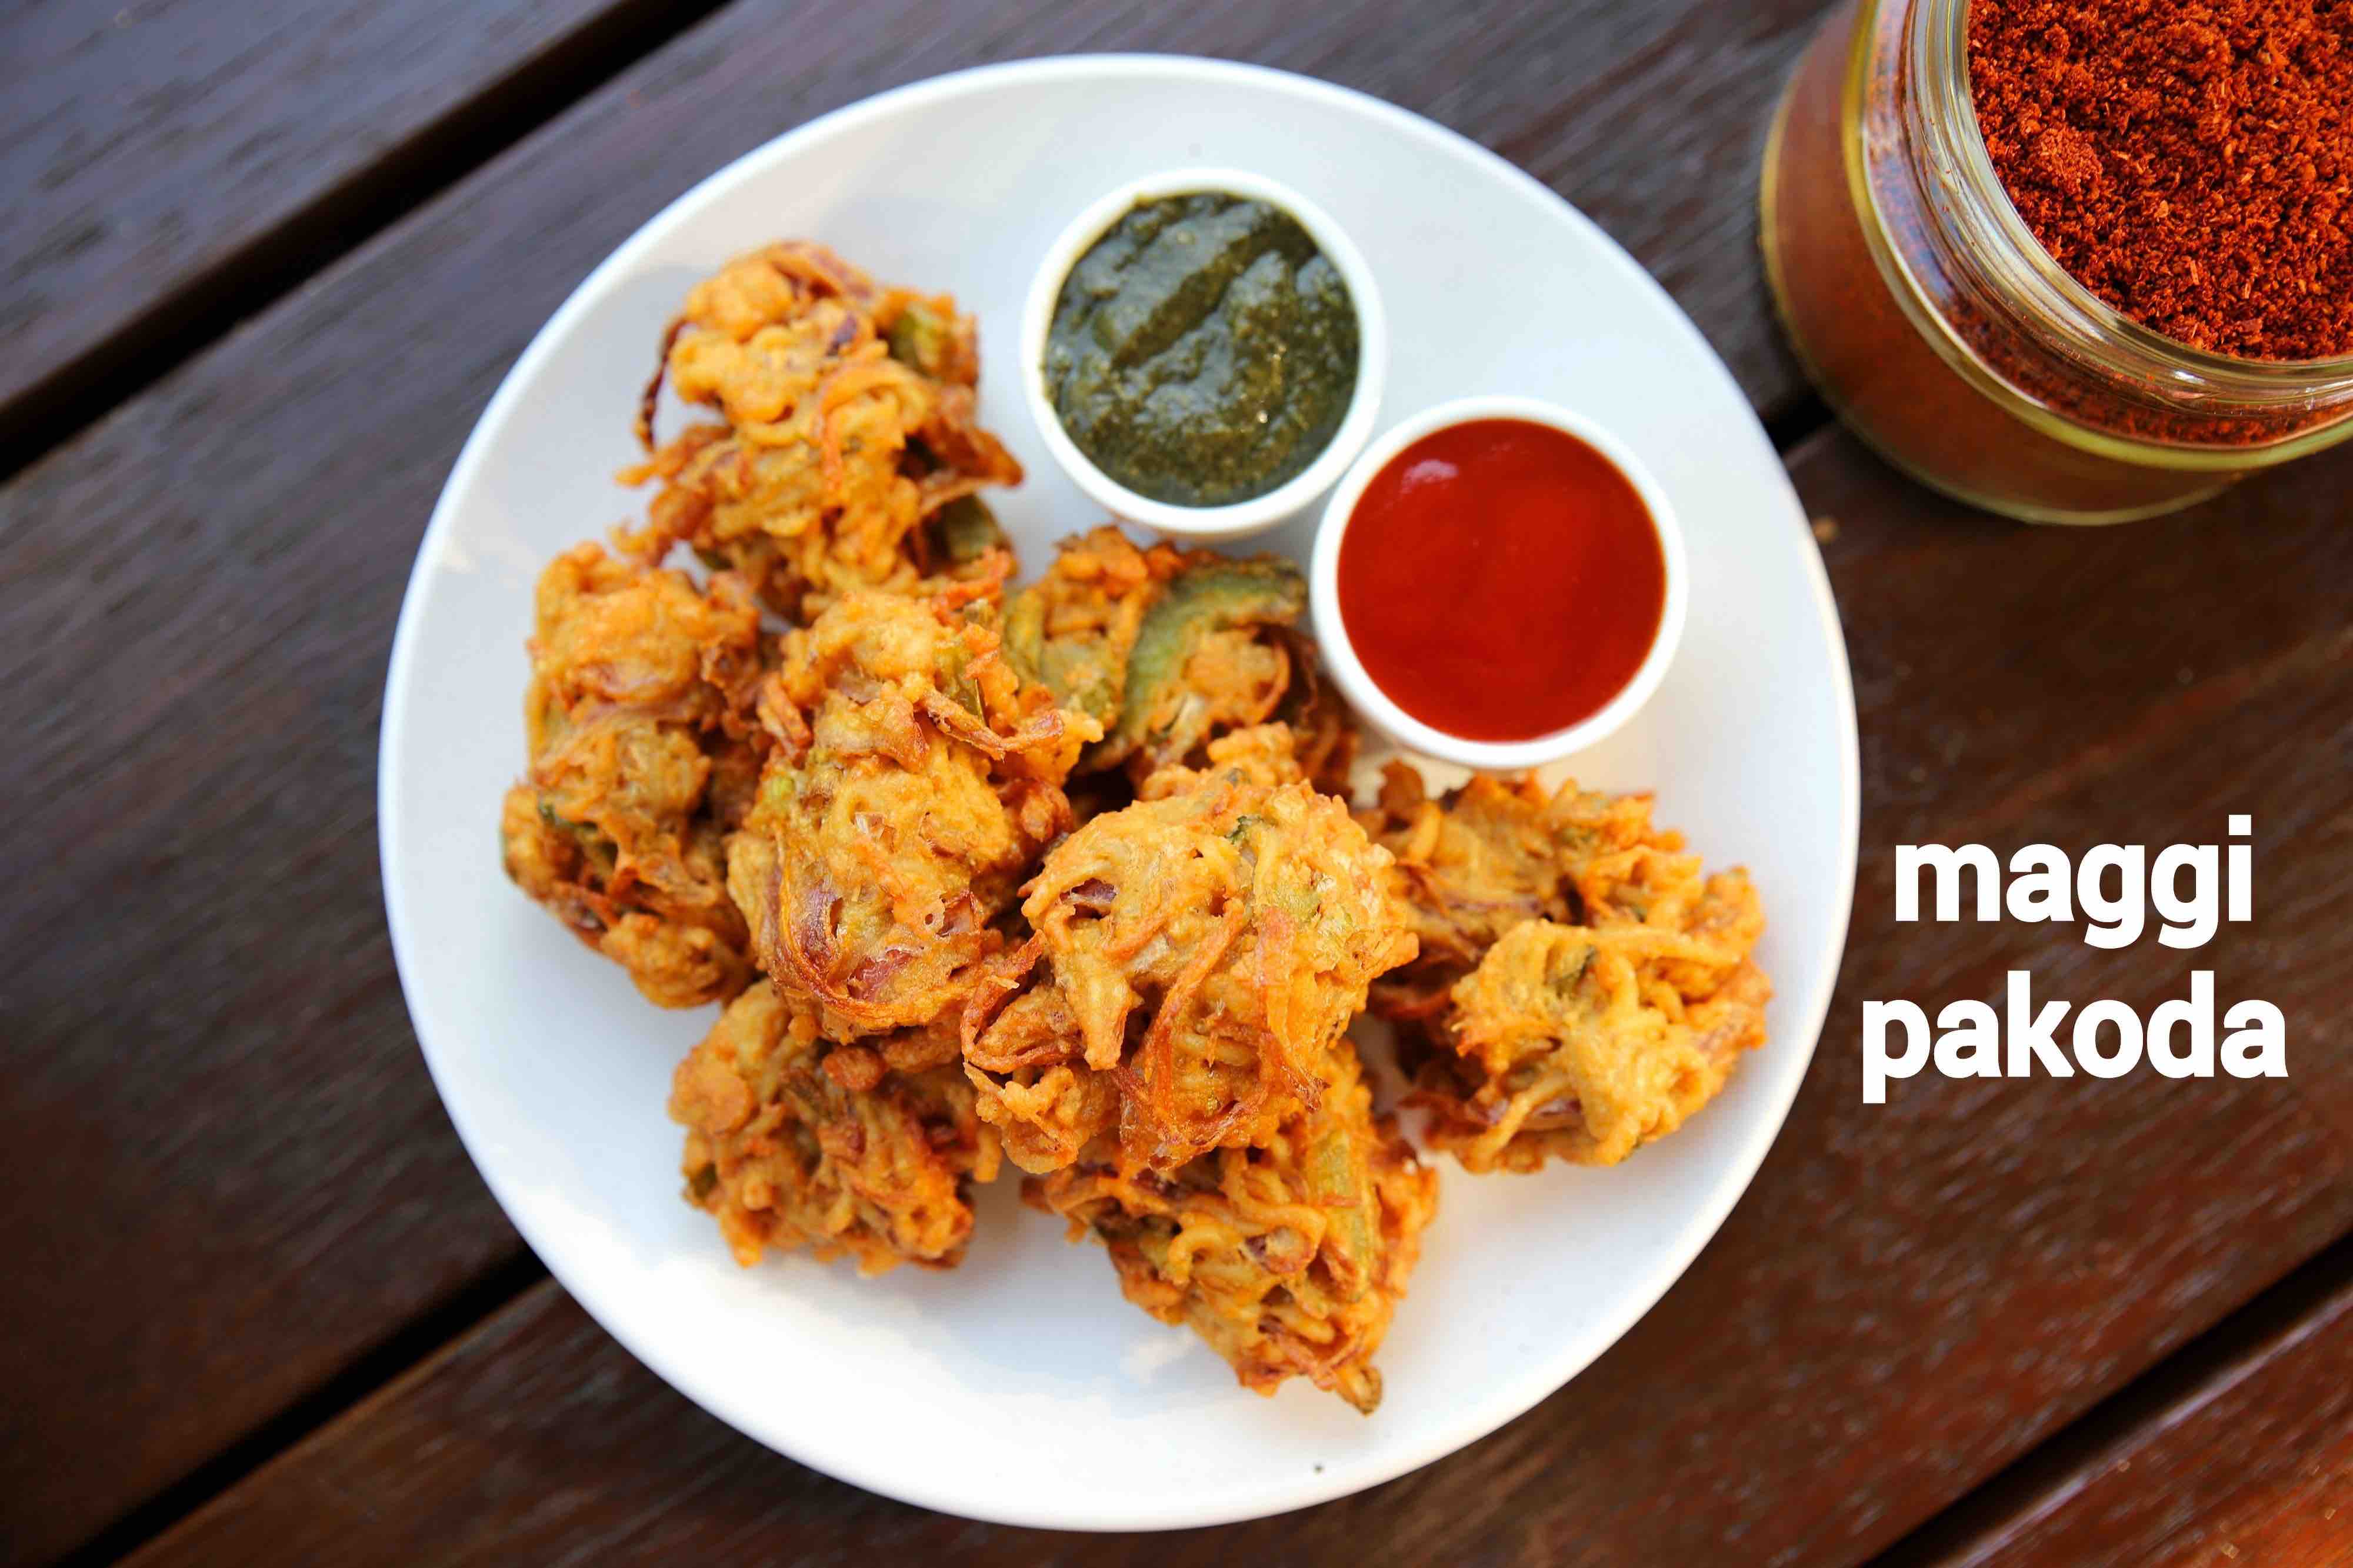
Dish: pakode